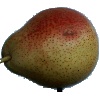
Label: Pear Forelle 1